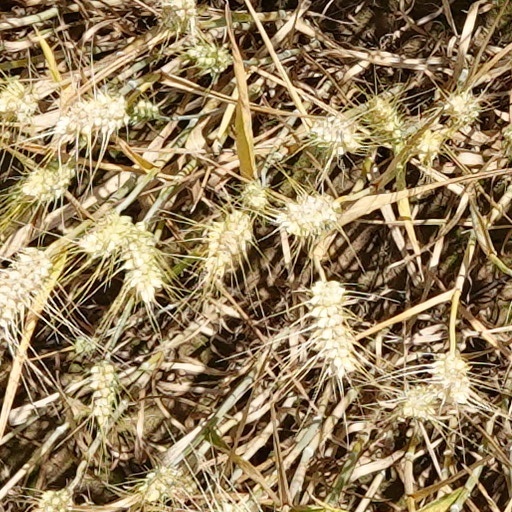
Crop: wheat